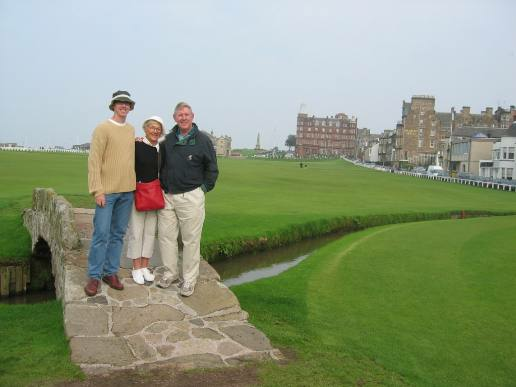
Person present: Yes